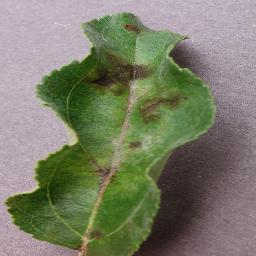
Label: Apple___Apple_scab